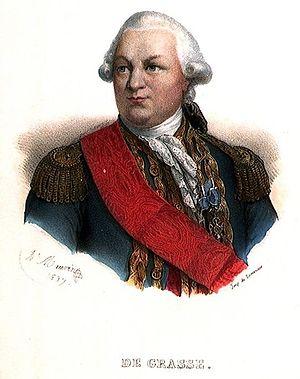
Le comte De Grasse, victorieux à la bataille navale de la Chesapeake en 1781.
L'alliance franco-américaine fait référence à l'alliance de 1778 entre la France de Louis XVI et les États-Unis, pendant la guerre d'indépendance des États-Unis.
François Joseph Paul, marquis de Grasse Tilly, comte de Grasse, né au château des Valettes du Bar le 13 septembre 1722, et mort le 11 janvier 1788 au château de Tilly, est un officier de marine français qui sert la Marine royale française. Il assume divers commandements lors des guerres de Succession d'Autriche et de Sept Ans avant de terminer sa carrière comme lieutenant-général lors de la guerre d'indépendance américaine.